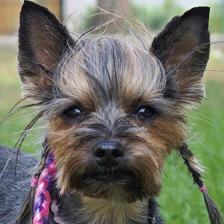
Label: animals